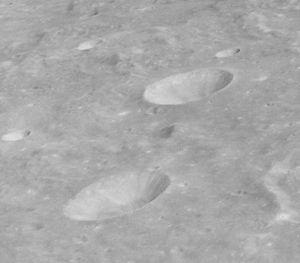
Theon Junior est un cratère lunaire de 17,61 km de diamètre situé dans le quadrangle LAC-78 juste à l'ouest-sud-ouest du cratère Delambre. L'autre cratère proéminent à proximité est Taylor au sud. Il a été nommé en référence à l'astronome grec Théon d'Alexandrie.